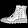
Label: Ankle boot